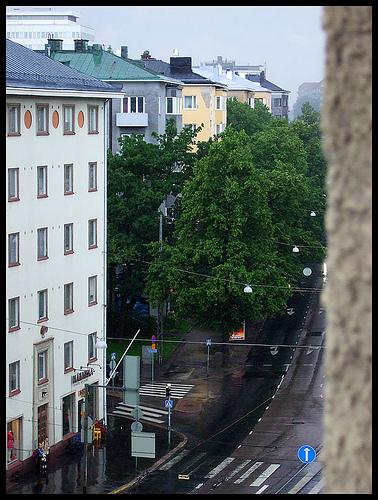
Weather: rain or strom